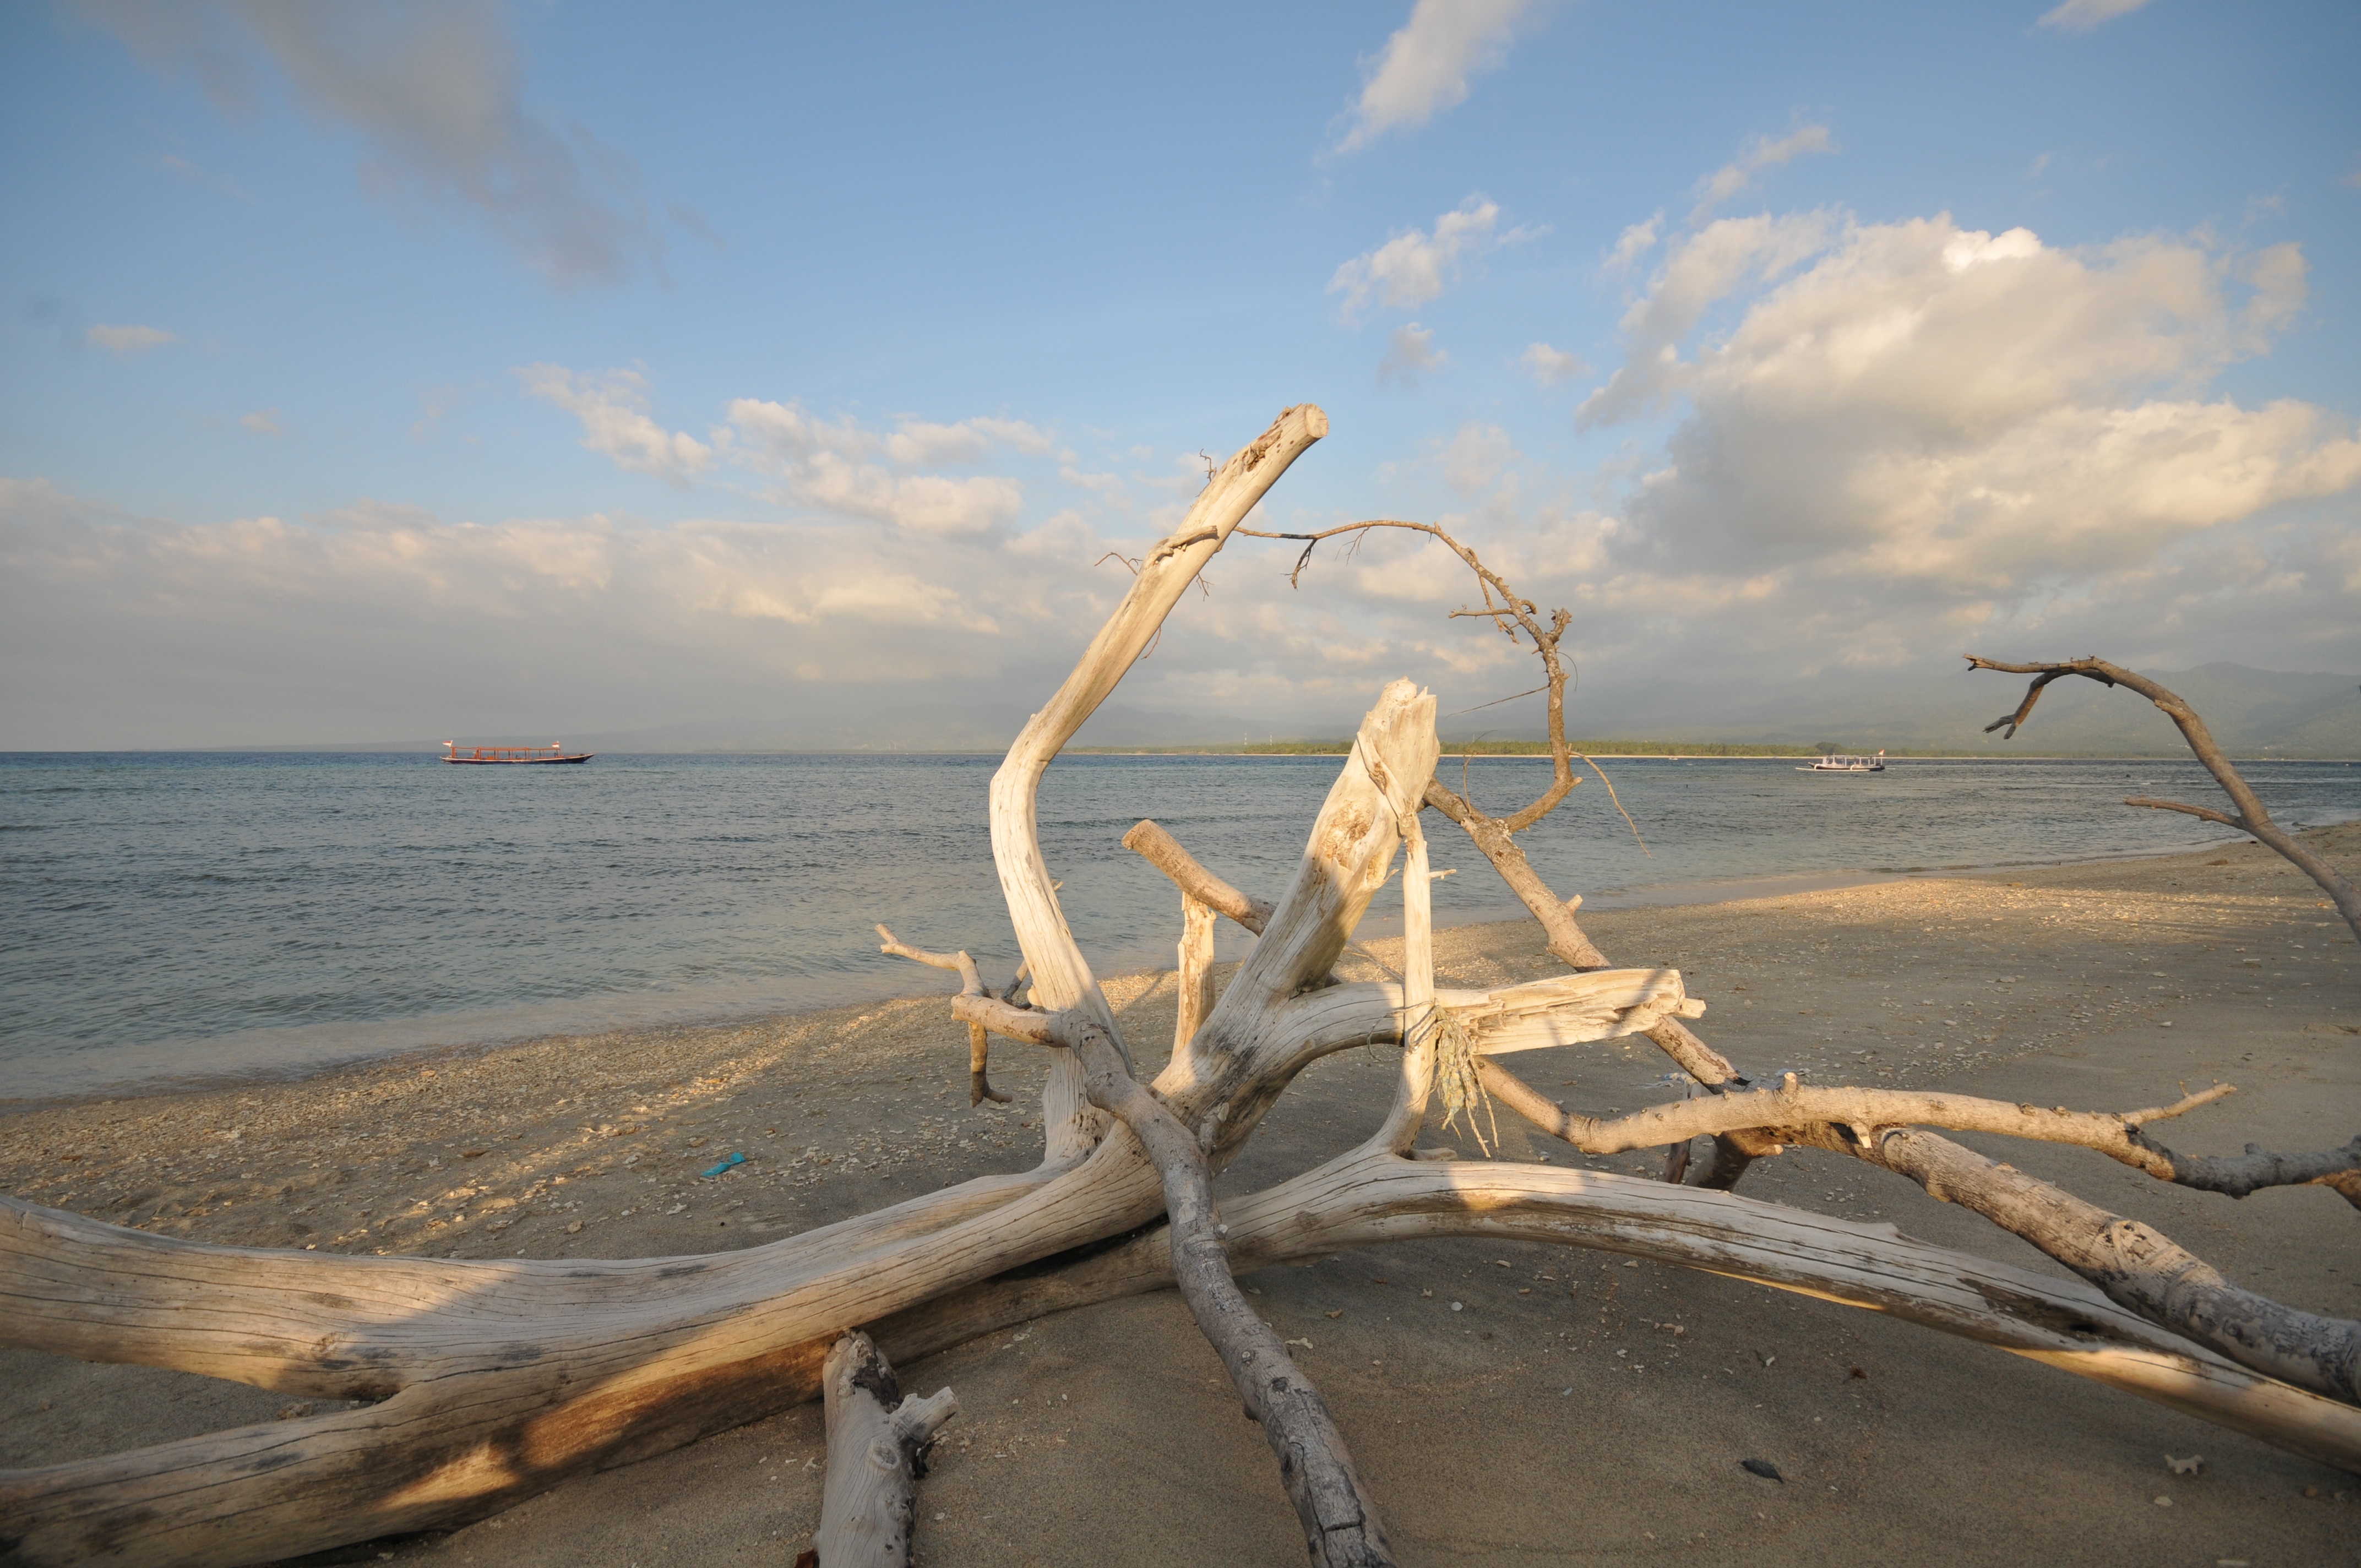
beach, driftwood, sea, coast, sand, ocean, wood, shore, wave, wind, seabird, vacation, log, body of water, weathered, cape, flotsam, drift wood, washed up on